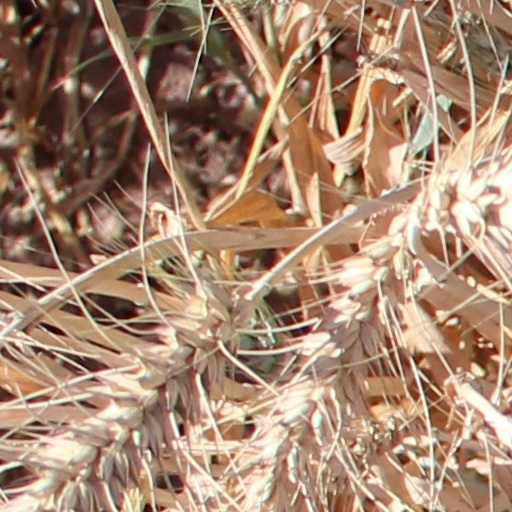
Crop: wheat